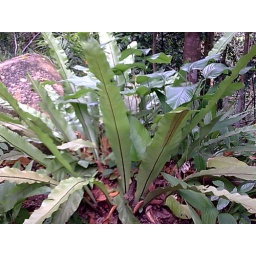
it shows a picture of a plant growing by a tree